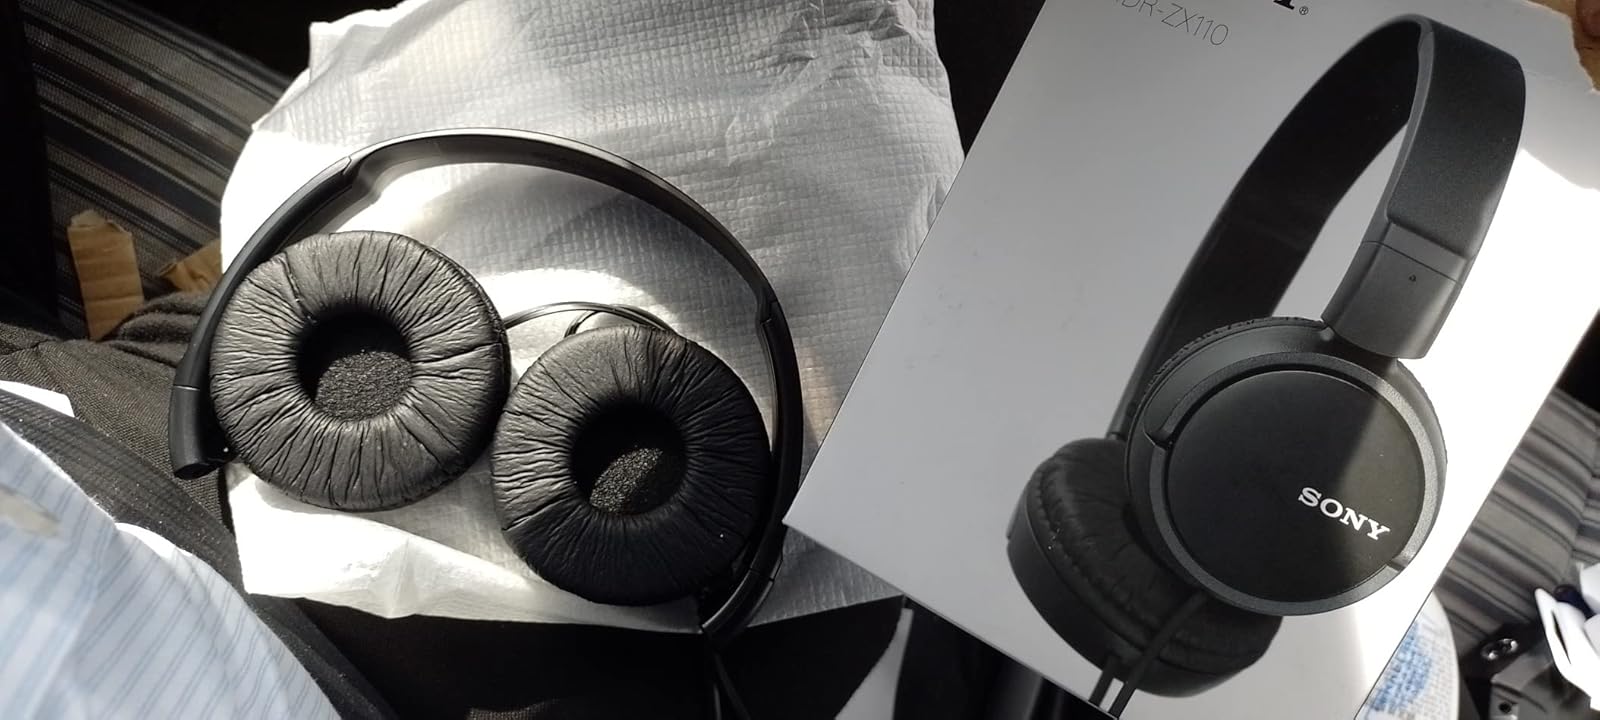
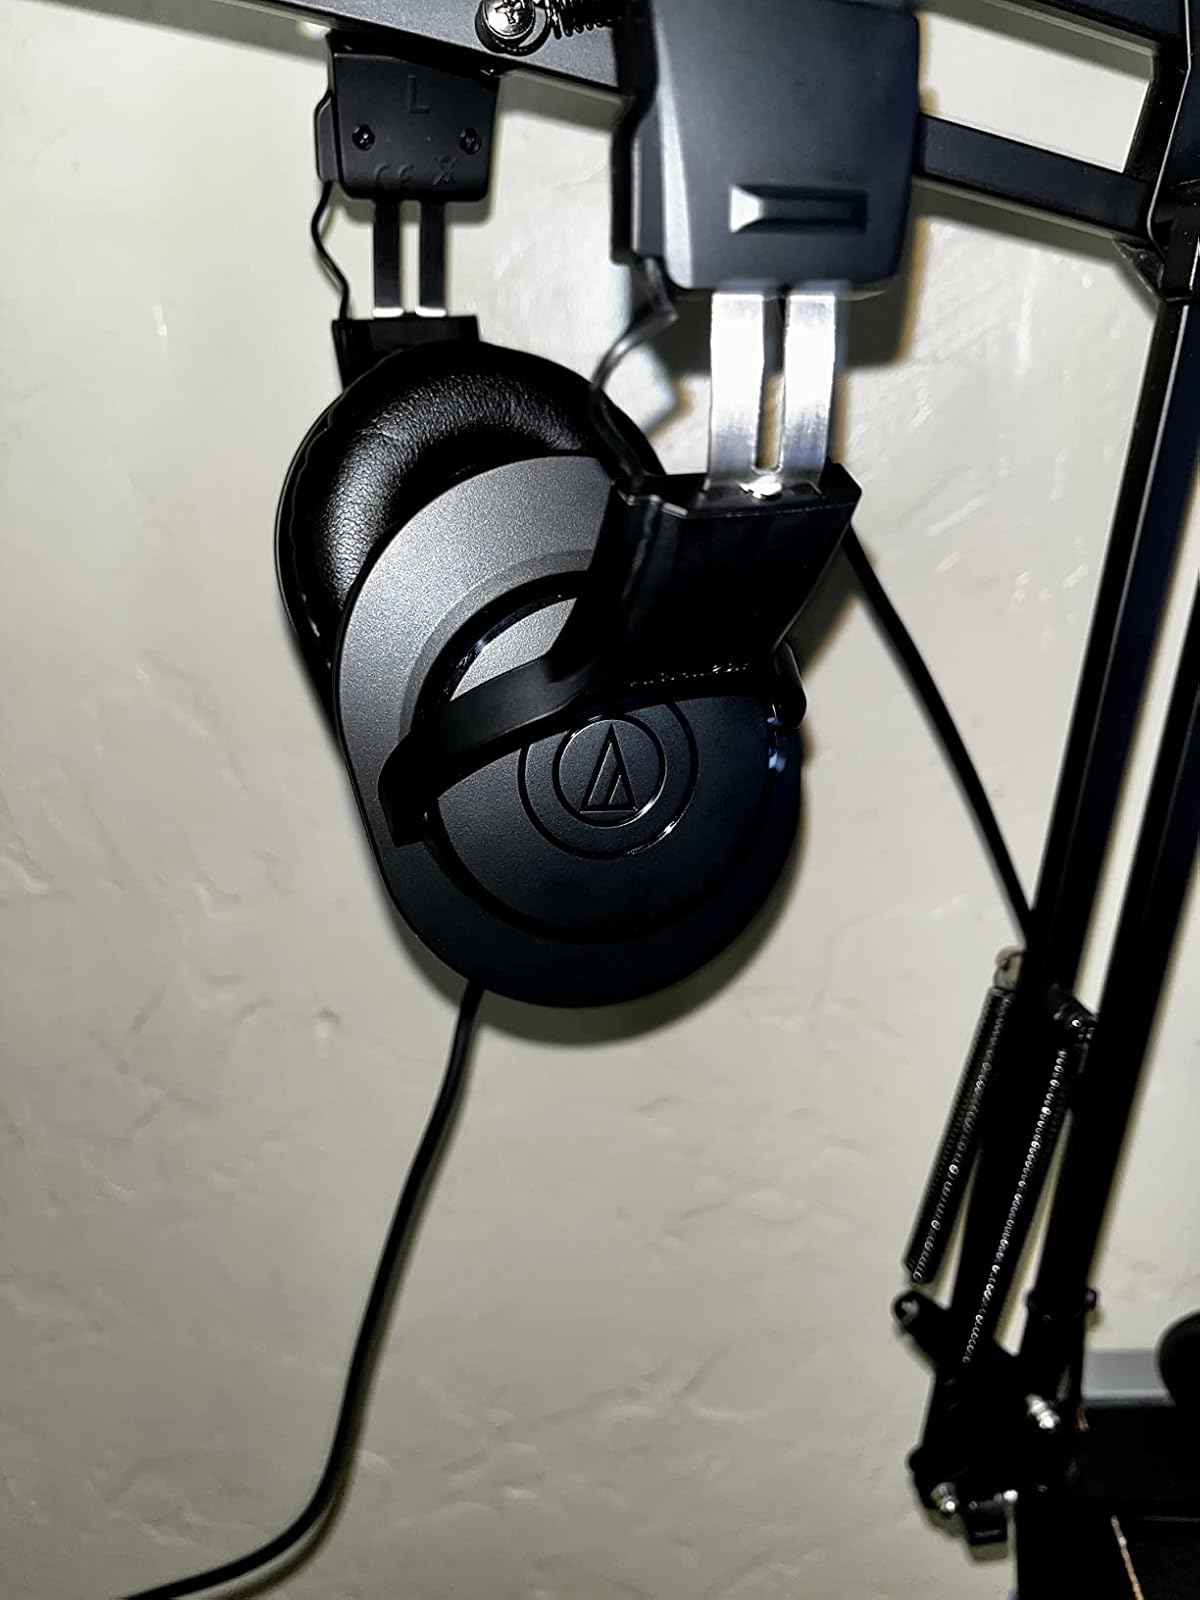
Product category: headphones
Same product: no